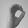
ASL letter: O